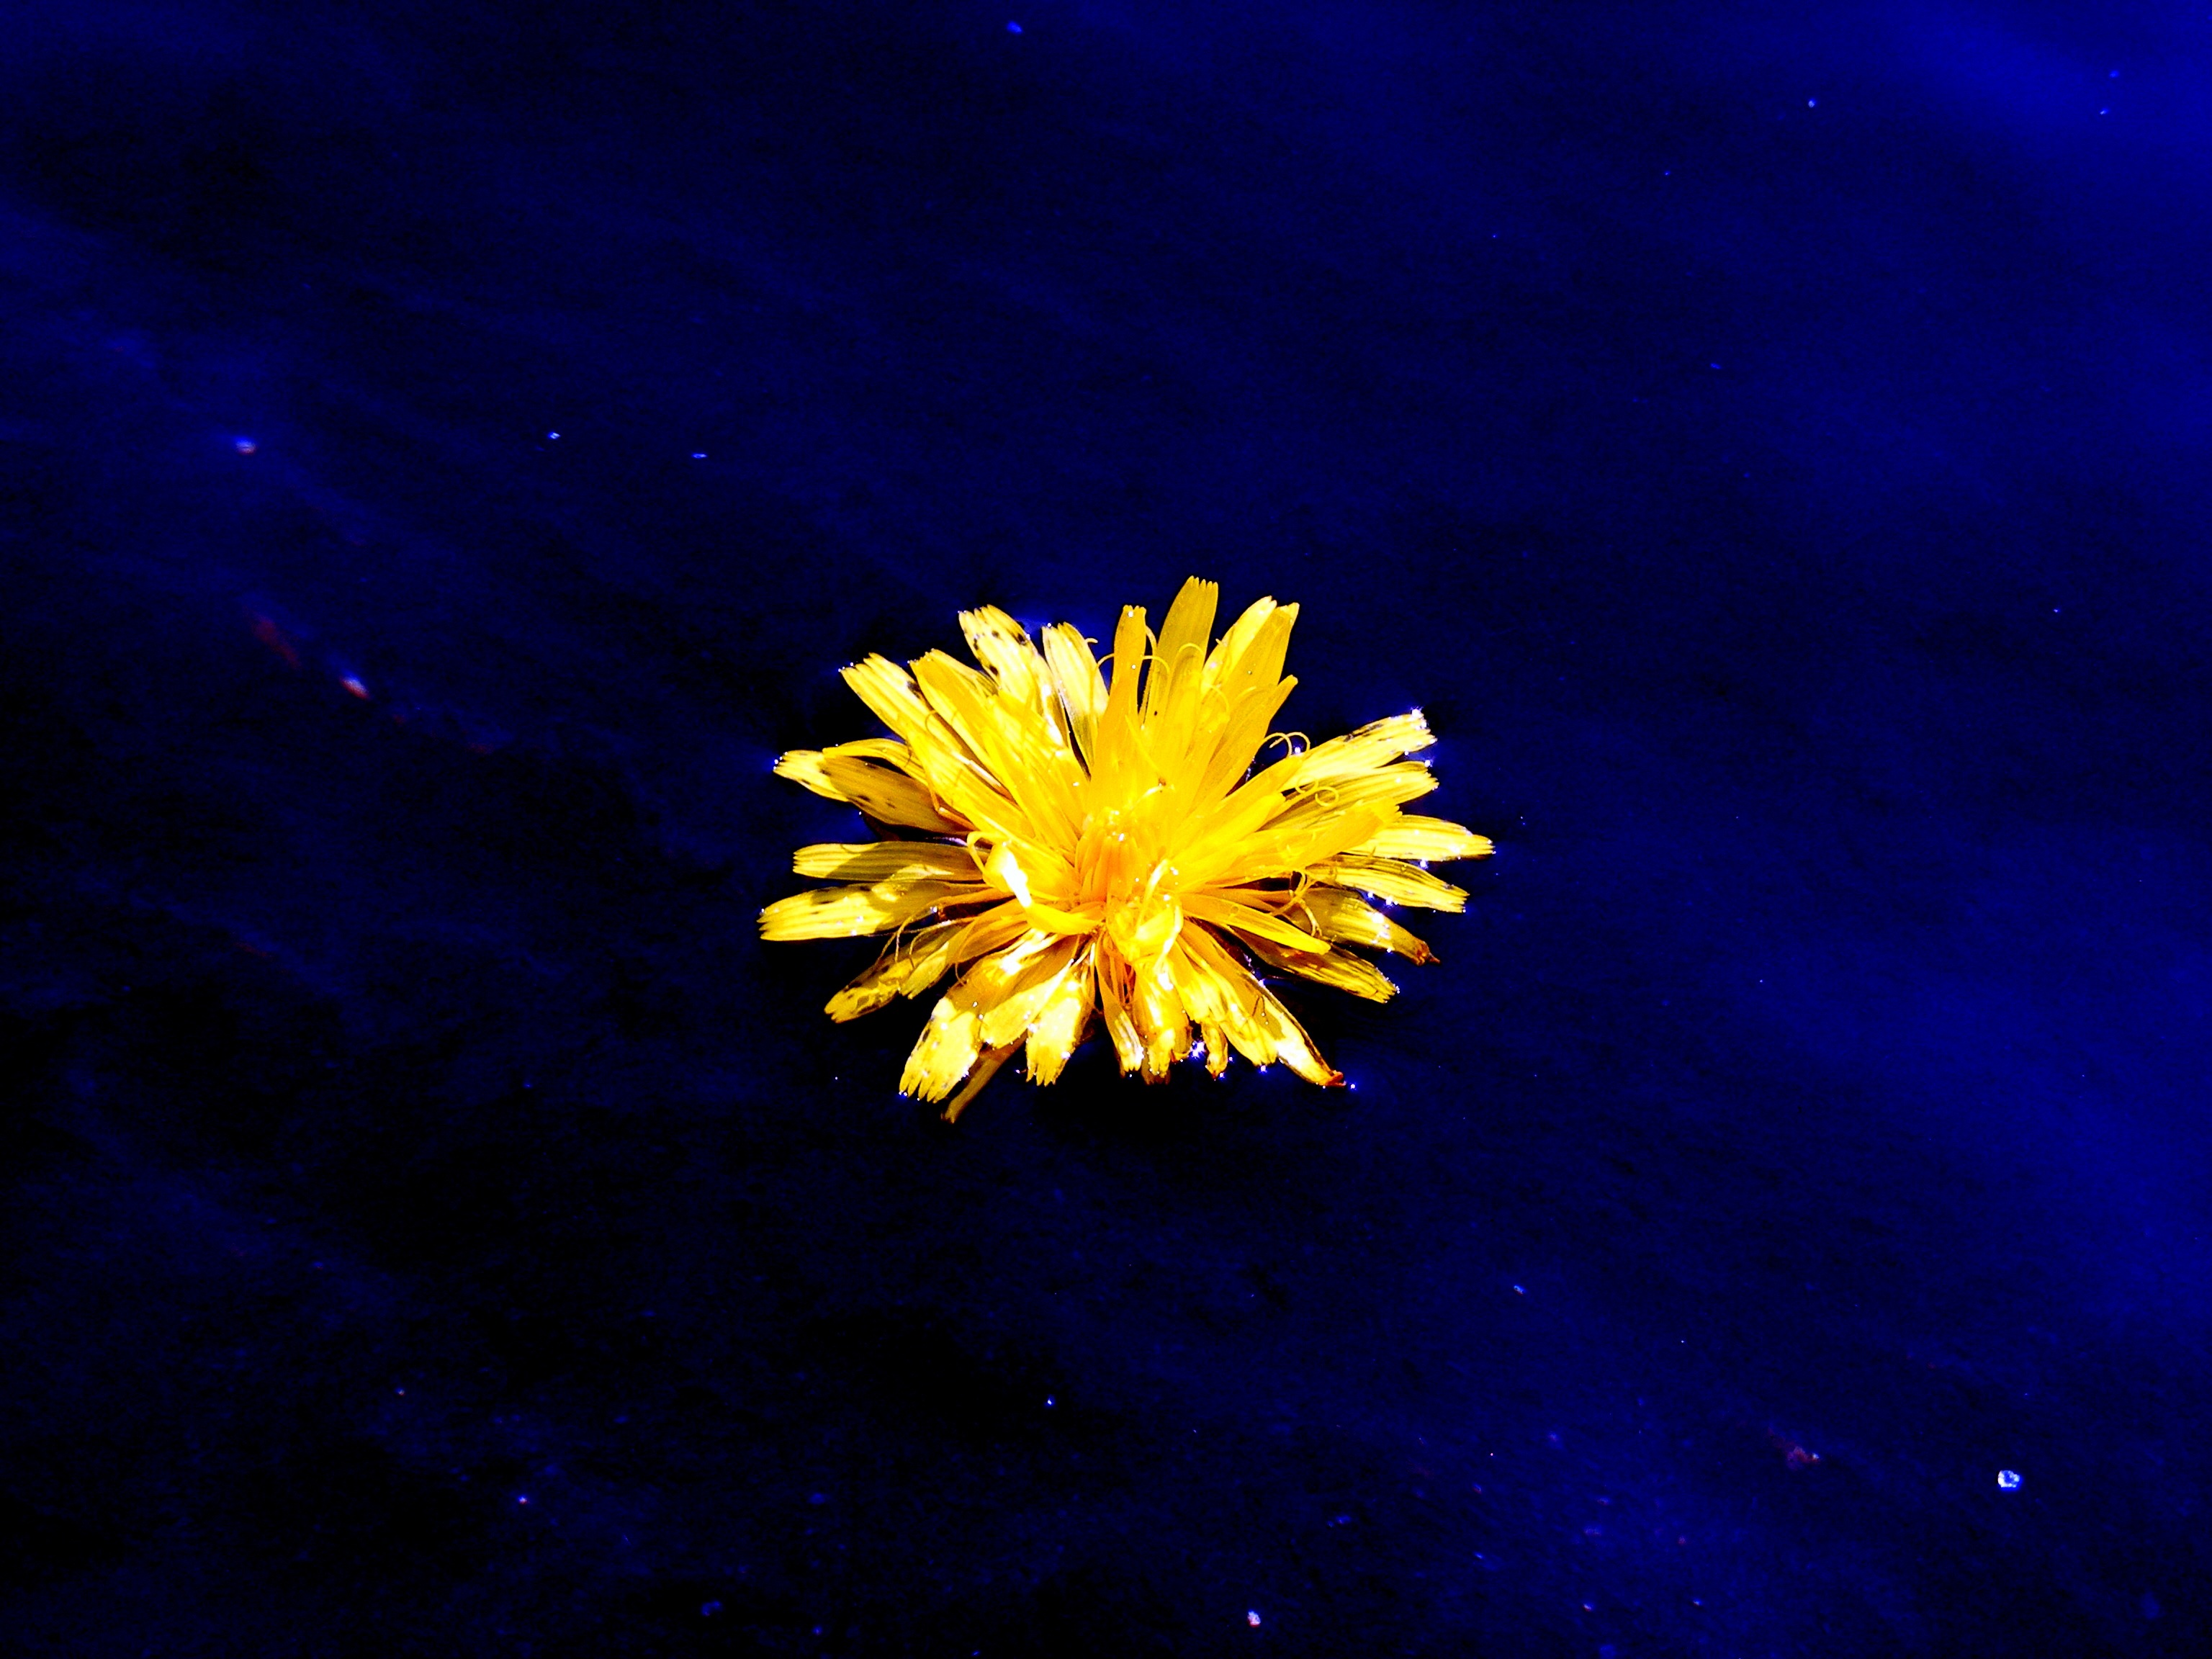
water, nature, light, plant, sky, sun, night, sunlight, star, flower, reflection, blue, yellow, coloring, macro photography, astronomical object, computer wallpaper